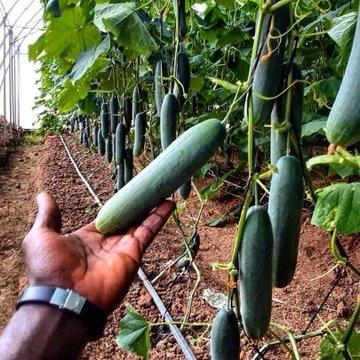
Matango mazao ya biashara yaliyokomaa vizuri katika shamba kubwa la mazao hayo yenye miche mingi ya kutosha, iliyoota katika ardhi ya shamba yenye udongo mzuri uliomea miche mingi iliyochipua vizuri huku ikiandaliwa kwa ajili ya kwenda kuuzwa masokoni.